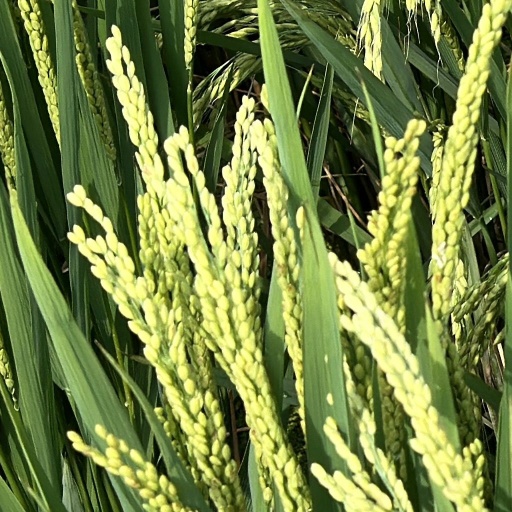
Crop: rice